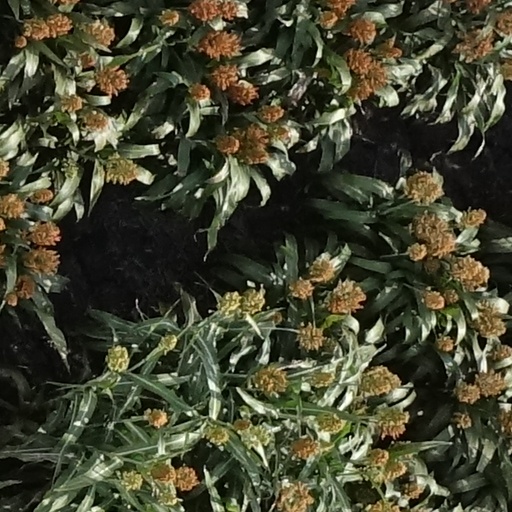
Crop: sorghum